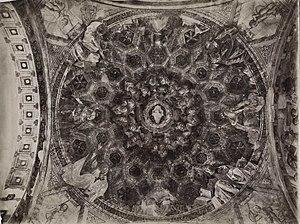
Melozzo da Forlì ou Ambrosi Melozzo, ou Marco di Giuliano degli Ambrogi, ou Melozzo di Giuliano degli Ambrogi, est un peintre italien de la Renaissance.